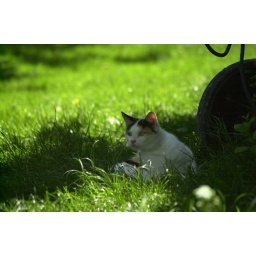
cat in the grass